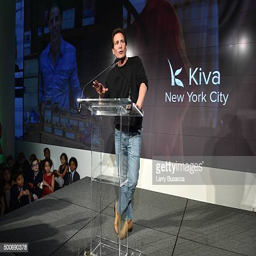
president and ceo of organization leader speaks onstage at the launch event